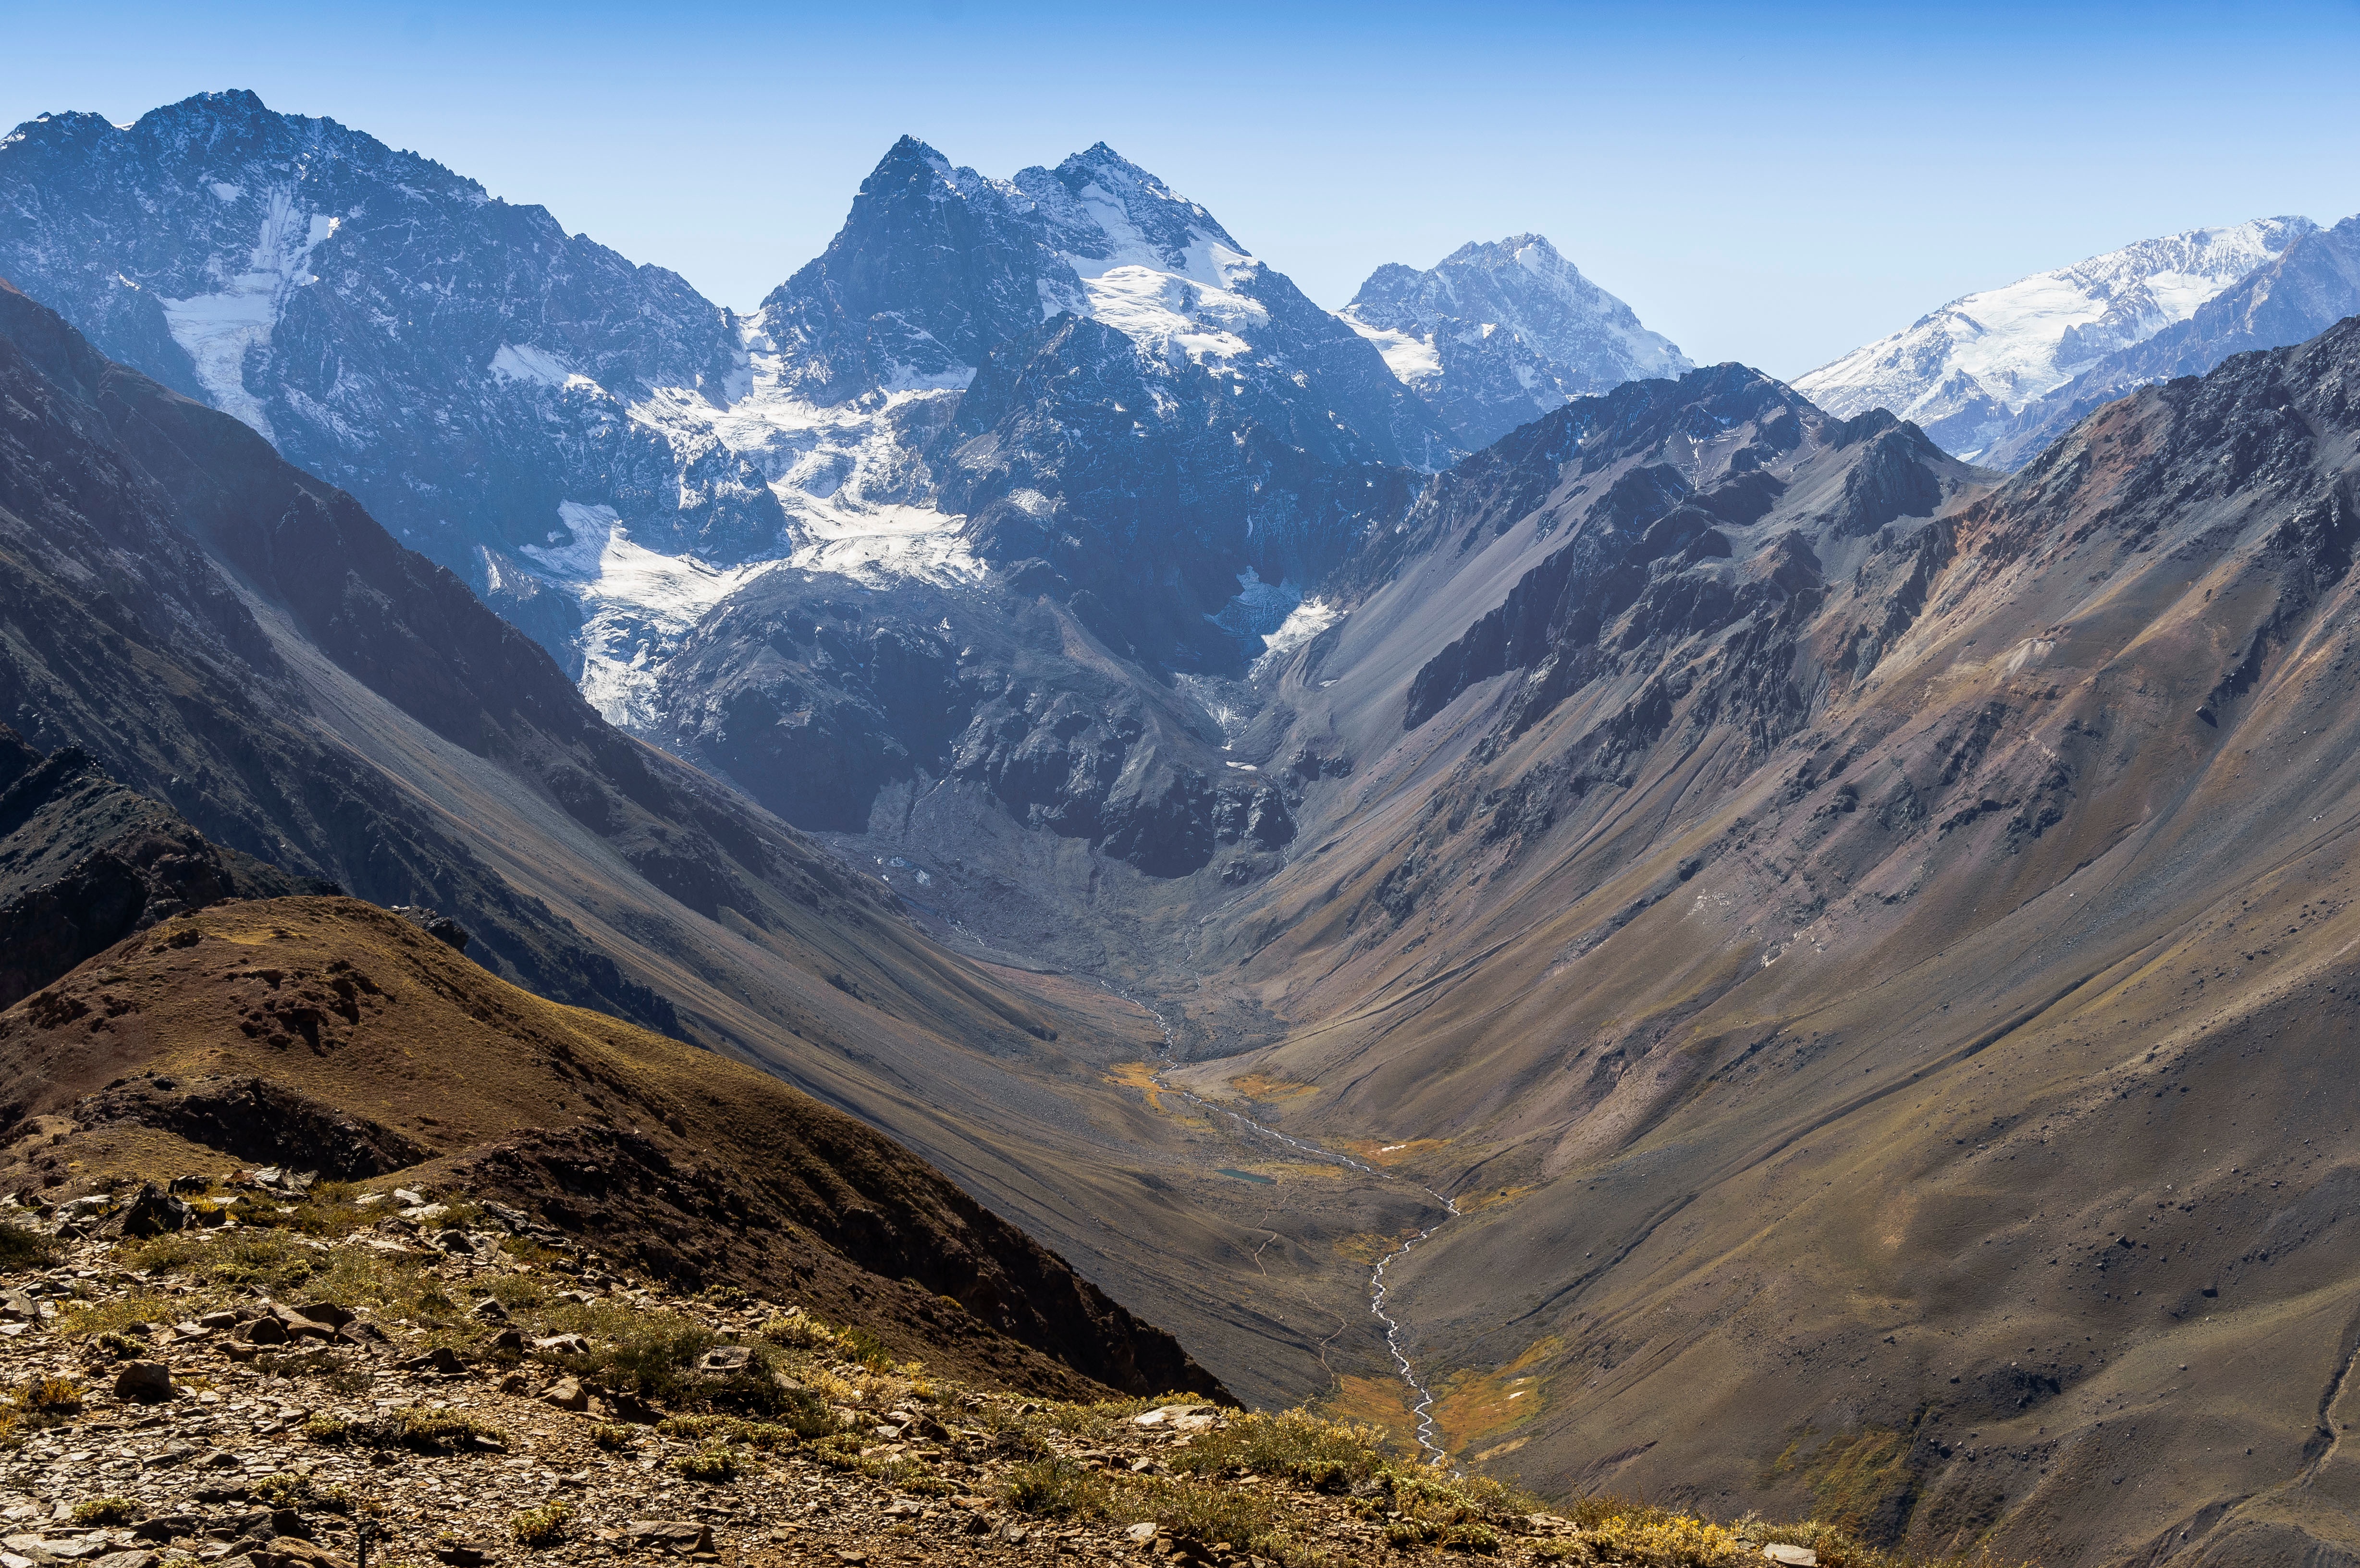
landscape, nature, wilderness, walking, mountain, hiking, adventure, valley, mountain range, ridge, summit, alps, backpacking, plateau, fell, cirque, landform, mountain pass, geographical feature, mountainous landforms